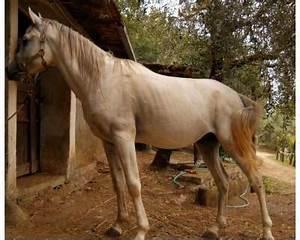
horse